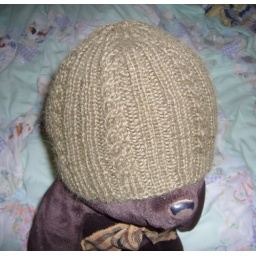
Kirsten's hat modelled by my bear